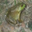
Label: frog